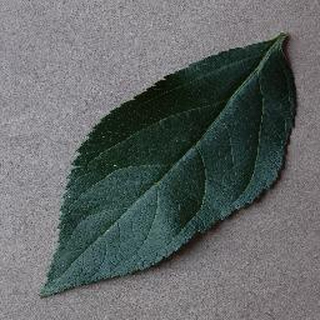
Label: healthy_apple